Gordon Banks

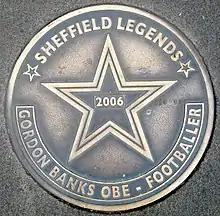
Sheffield Walk of Fame

Playing at pace, Brazil were putting England under enormous pressure and an attack was begun by captain Carlos Alberto who sent a low ball down the right flank for the speedy Jairzinho to latch on to. The Brazilian winger sped past left-back Terry Cooper and crossed the ball into the six-yard box, where Pelé connected with a powerful header to send the ball low towards the right-hand corner of the goal. In the knowledge that his header was placed to perfection, Pelé immediately shouted "Gol!" (Brazilian Portuguese for goal).